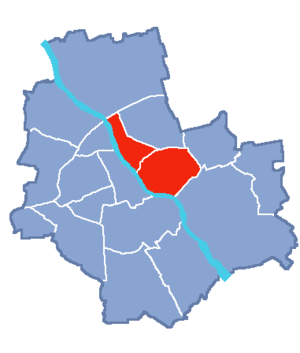
Praga est un arrondissement historique de Varsovie. Il est situé sur la rive orientale de la Vistule.